Cherokee

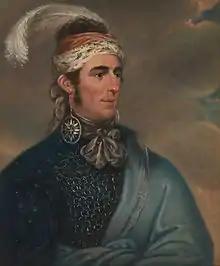
"Portrait of Major John Norton (Mohawk chief) as Mohawk Chief Teyoninhokarawen" by Mather Brown, ca. 1805. Yale Center for British Art (his father was a Cherokee while John Norton adopted by the Mohawks)

Notable traders, agents, and refugee Tories among the Cherokee included John Stuart, Henry Stuart, Alexander Cameron, John McDonald, John Joseph Vann (father of James Vann), Daniel Ross (father of John Ross), John Walker Sr., Mark Winthrop Battle, John McLemore (father of Bob), William Buchanan, John Watts (father of John Watts Jr.), John D. Chisholm, John Benge (father of Bob Benge), Thomas Brown, John Rogers (Welsh), John Gunter (German, founder of Gunter's Landing), James Adair (Irish), William Thorpe (English), and Peter Hildebrand (German), among many others. Some attained the honorary status of minor chiefs and/or members of significant delegations.